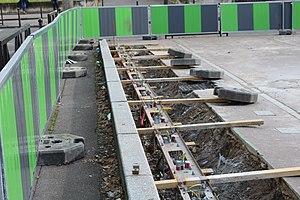
Station Vélib' en chantier le long du boulevard Lannes tout près de la porte Dauphine, Paris.
Vélib' Métropole, anciennement Vélib', est un système de vélos en libre-service disponible à Paris et dans les autres villes membres du syndicat Autolib' et Vélib' Métropole ; il s'inscrit dans le domaine de la mobilité partagée. Par synecdoque référentielle, « vélib' » désigne aussi la bicyclette.